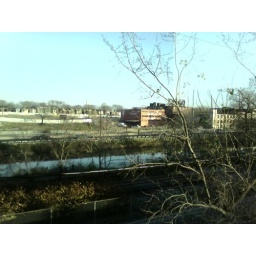
mercedes dealership window... i guess was more interested in the river than the shiny cars...